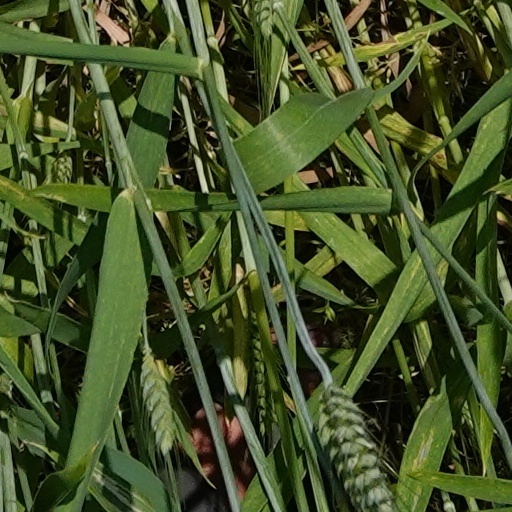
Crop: wheat